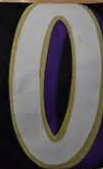
Number: 0